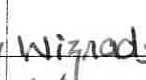
Label: Wizards